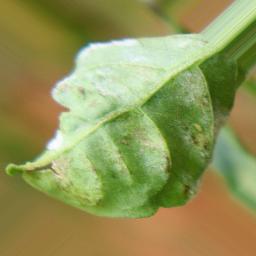
Label: powdery mildew